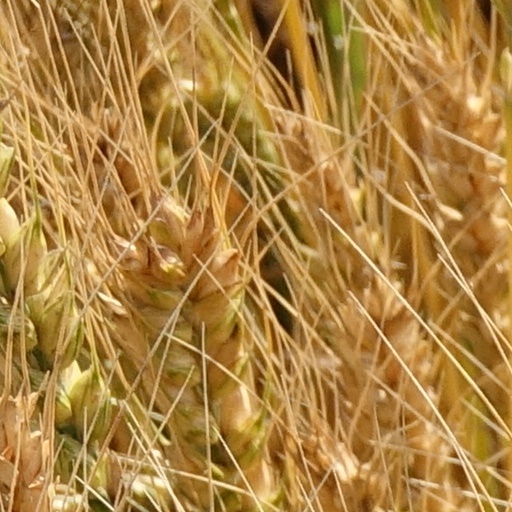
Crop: wheat